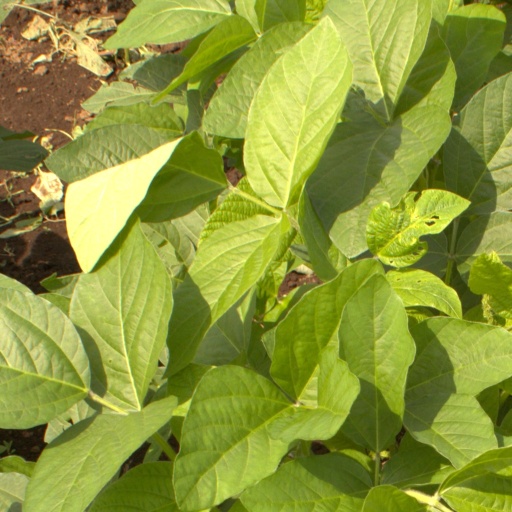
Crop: soybean